Operation Bagration

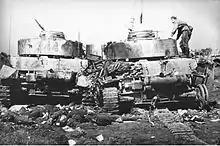
Two destroyed Panzer IV tanks belonging to the 20th Panzer Division, June 1944

On 24 June 1944, 7,000 guns, mortars and rocket launchers of the 1st Belorussian Front began firing on the troops of the German 9th Army, while ground-attack aircraft strafed and bombed the German columns as the Red Air Force firmly controlled the skies of the Belorussian balcony. Following the colossal bombardment, intended to shatter the forward defences of the 9th Army, troops of the Soviet 3rd Army launched their assault from Rogachev. They were met with obstinate resistance from the Germans in that sector and sustained heavy casualties, advancing little. Meanwhile, the sector under Rokossovsky met much less retaliation, as the lines around Parichi were not heavily guarded by the German troops. The Cavalry-Mechanised Group (KMG) under Pliev, consisting of the 4th Guards Cavalry Corps and the 1st Mechanised Corps, swept hastily across the edge of the Pripyet Marshes, subduing the German 9th Army troops defending "Feste Plätz" Slutsk, cutting through the fortress, effectively hindering the bulk of the 9th Army's ability to flee through the south and ultimately sealing the fate of the unit. It was the ability of KMG Pliev to seize Slutsk and swing south against the 9th Army that truly showed the effectiveness of the combination of the anachronistic horse-mounted Soviet cavalrymen and the Soviet armoured formations in the form of the Cavalry-Mechanised Group in striking deep into the operational depth of the opponent, as envisaged by Marshal Mikhail Tukhachevsky's Deep Battle doctrine.